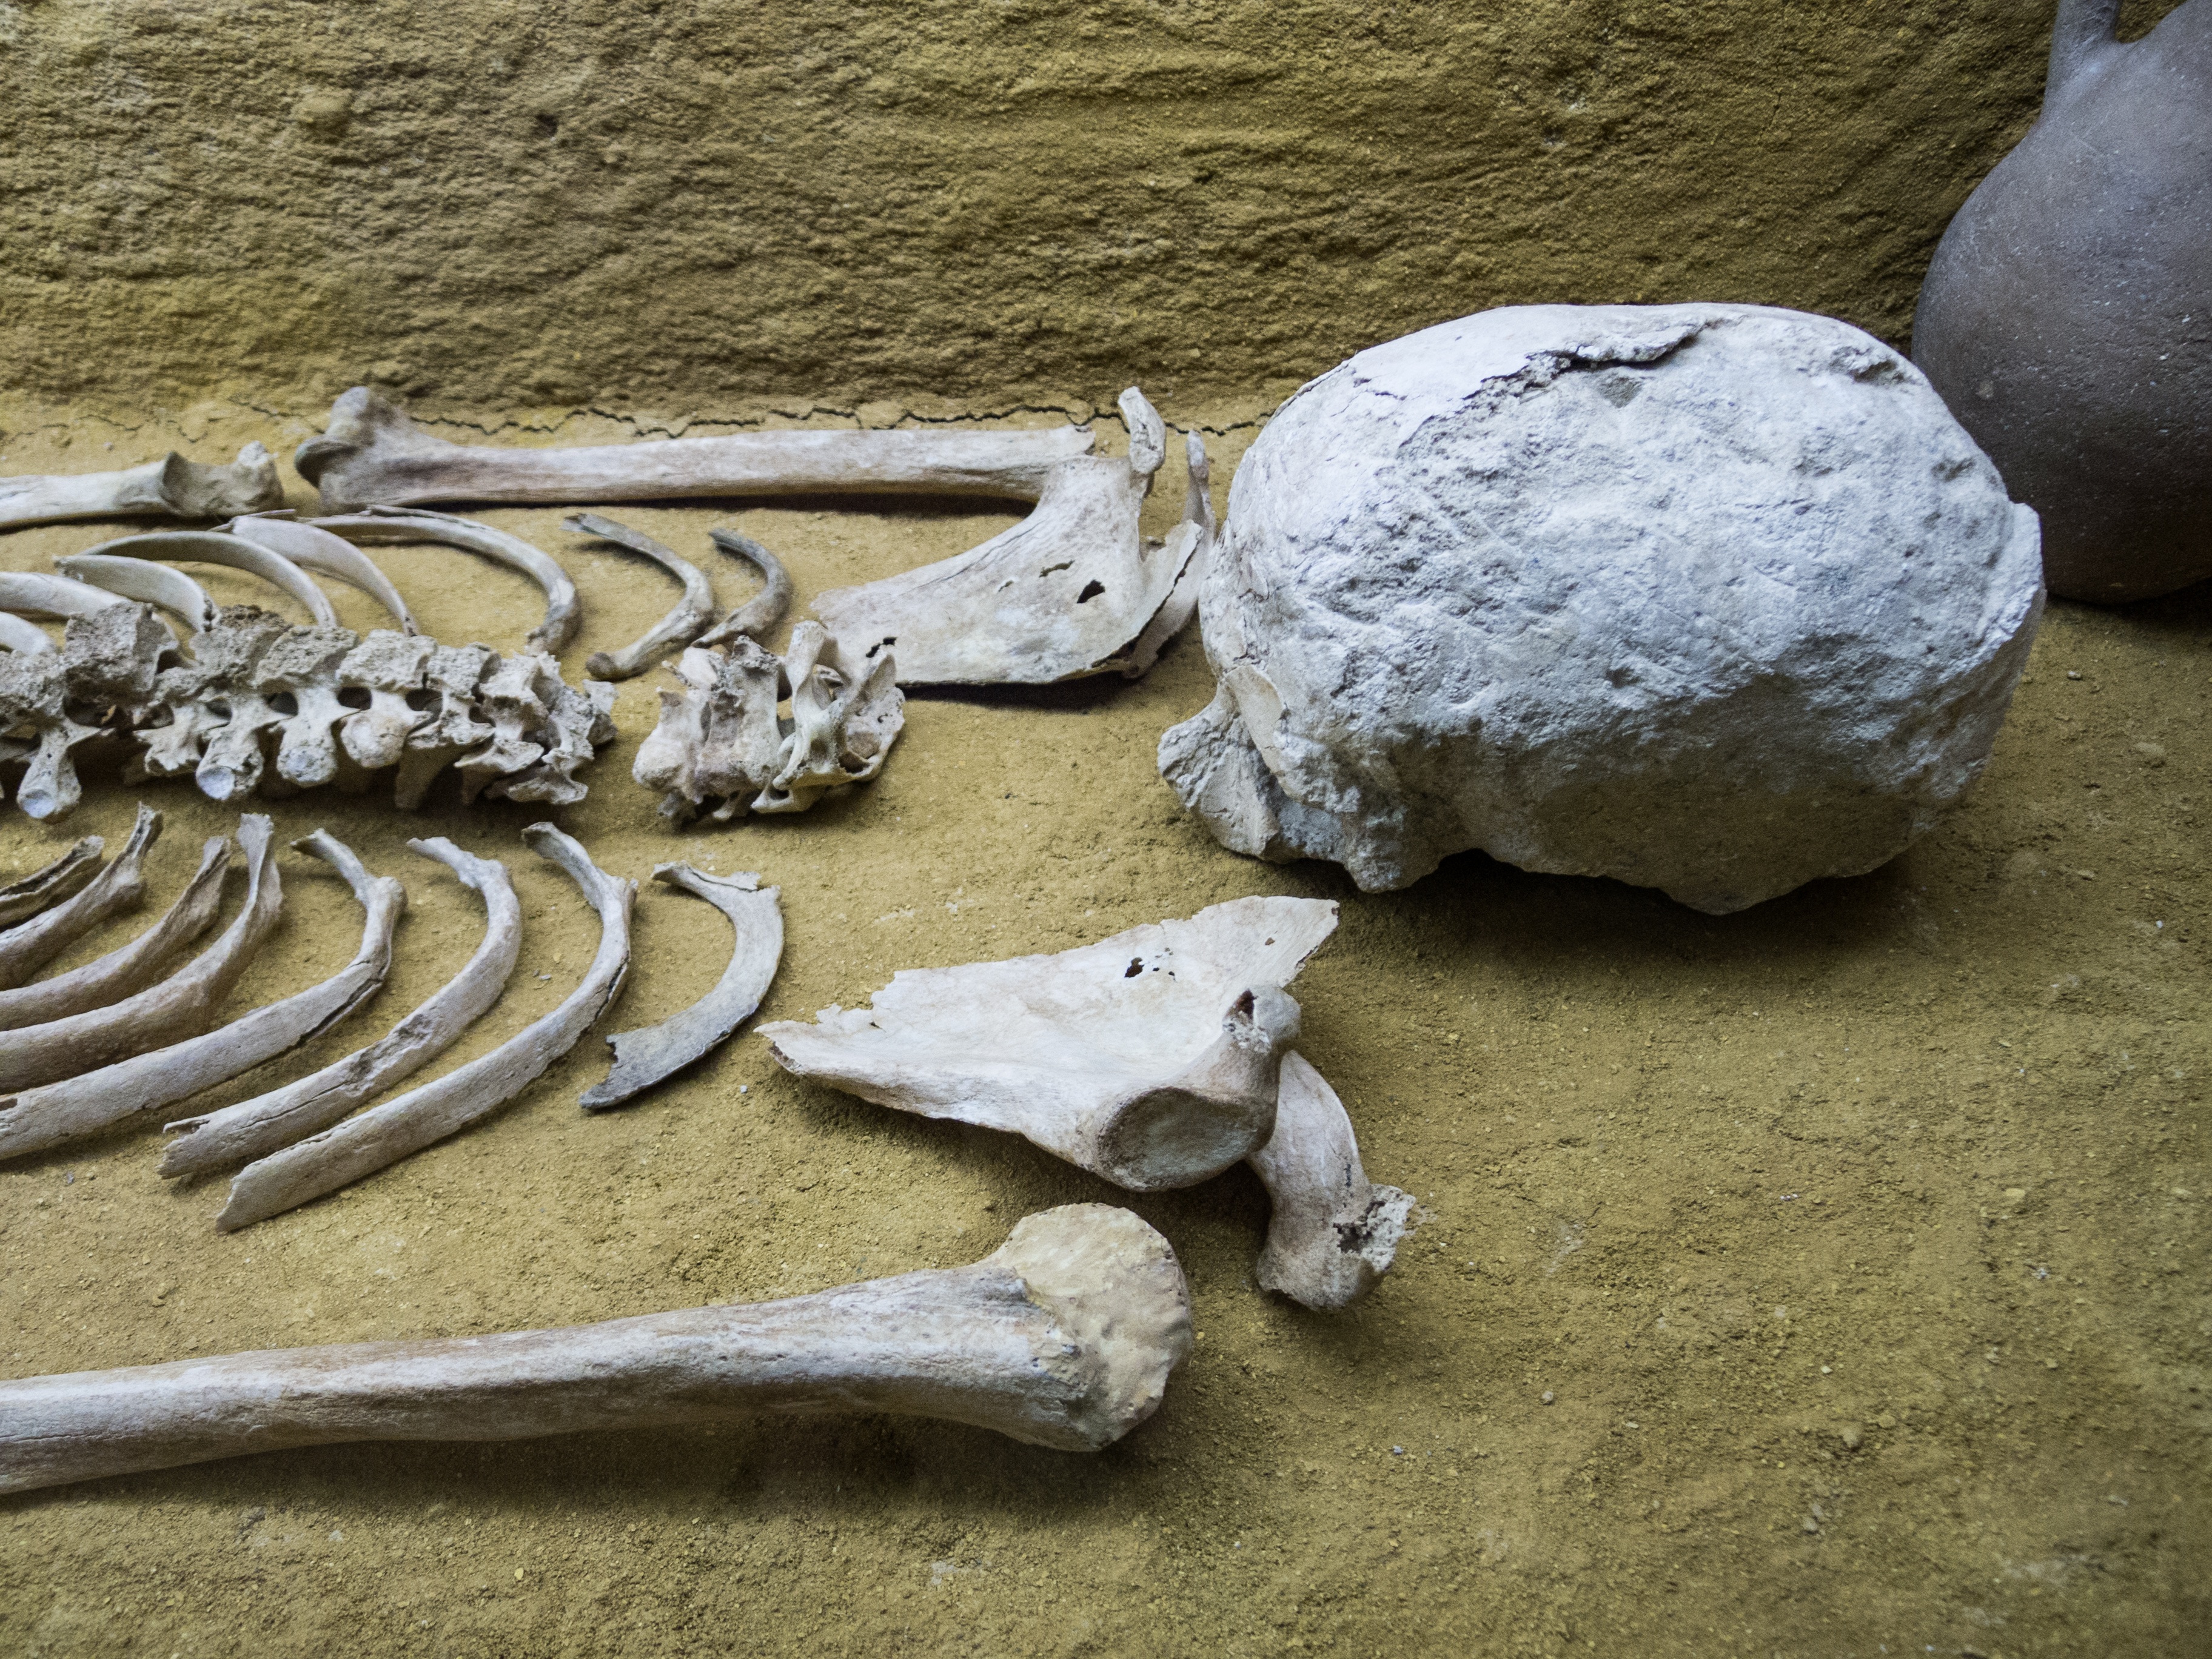
sand, rock, wood, museum, dead, death, skull, material, sculpture, art, geology, skeleton, bones, bury, plague, femur, tomb, carving, stone carving, ancient history, fourth millennium